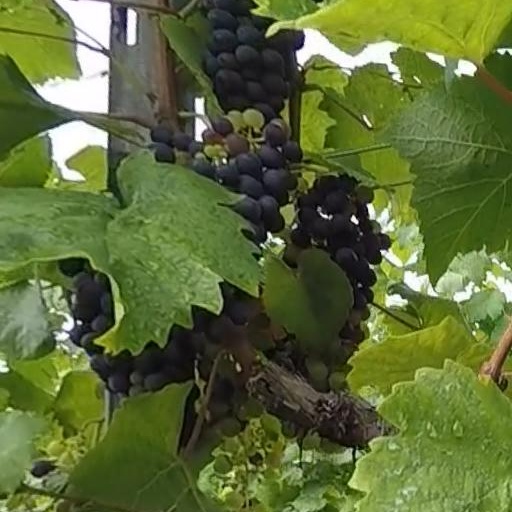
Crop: grape